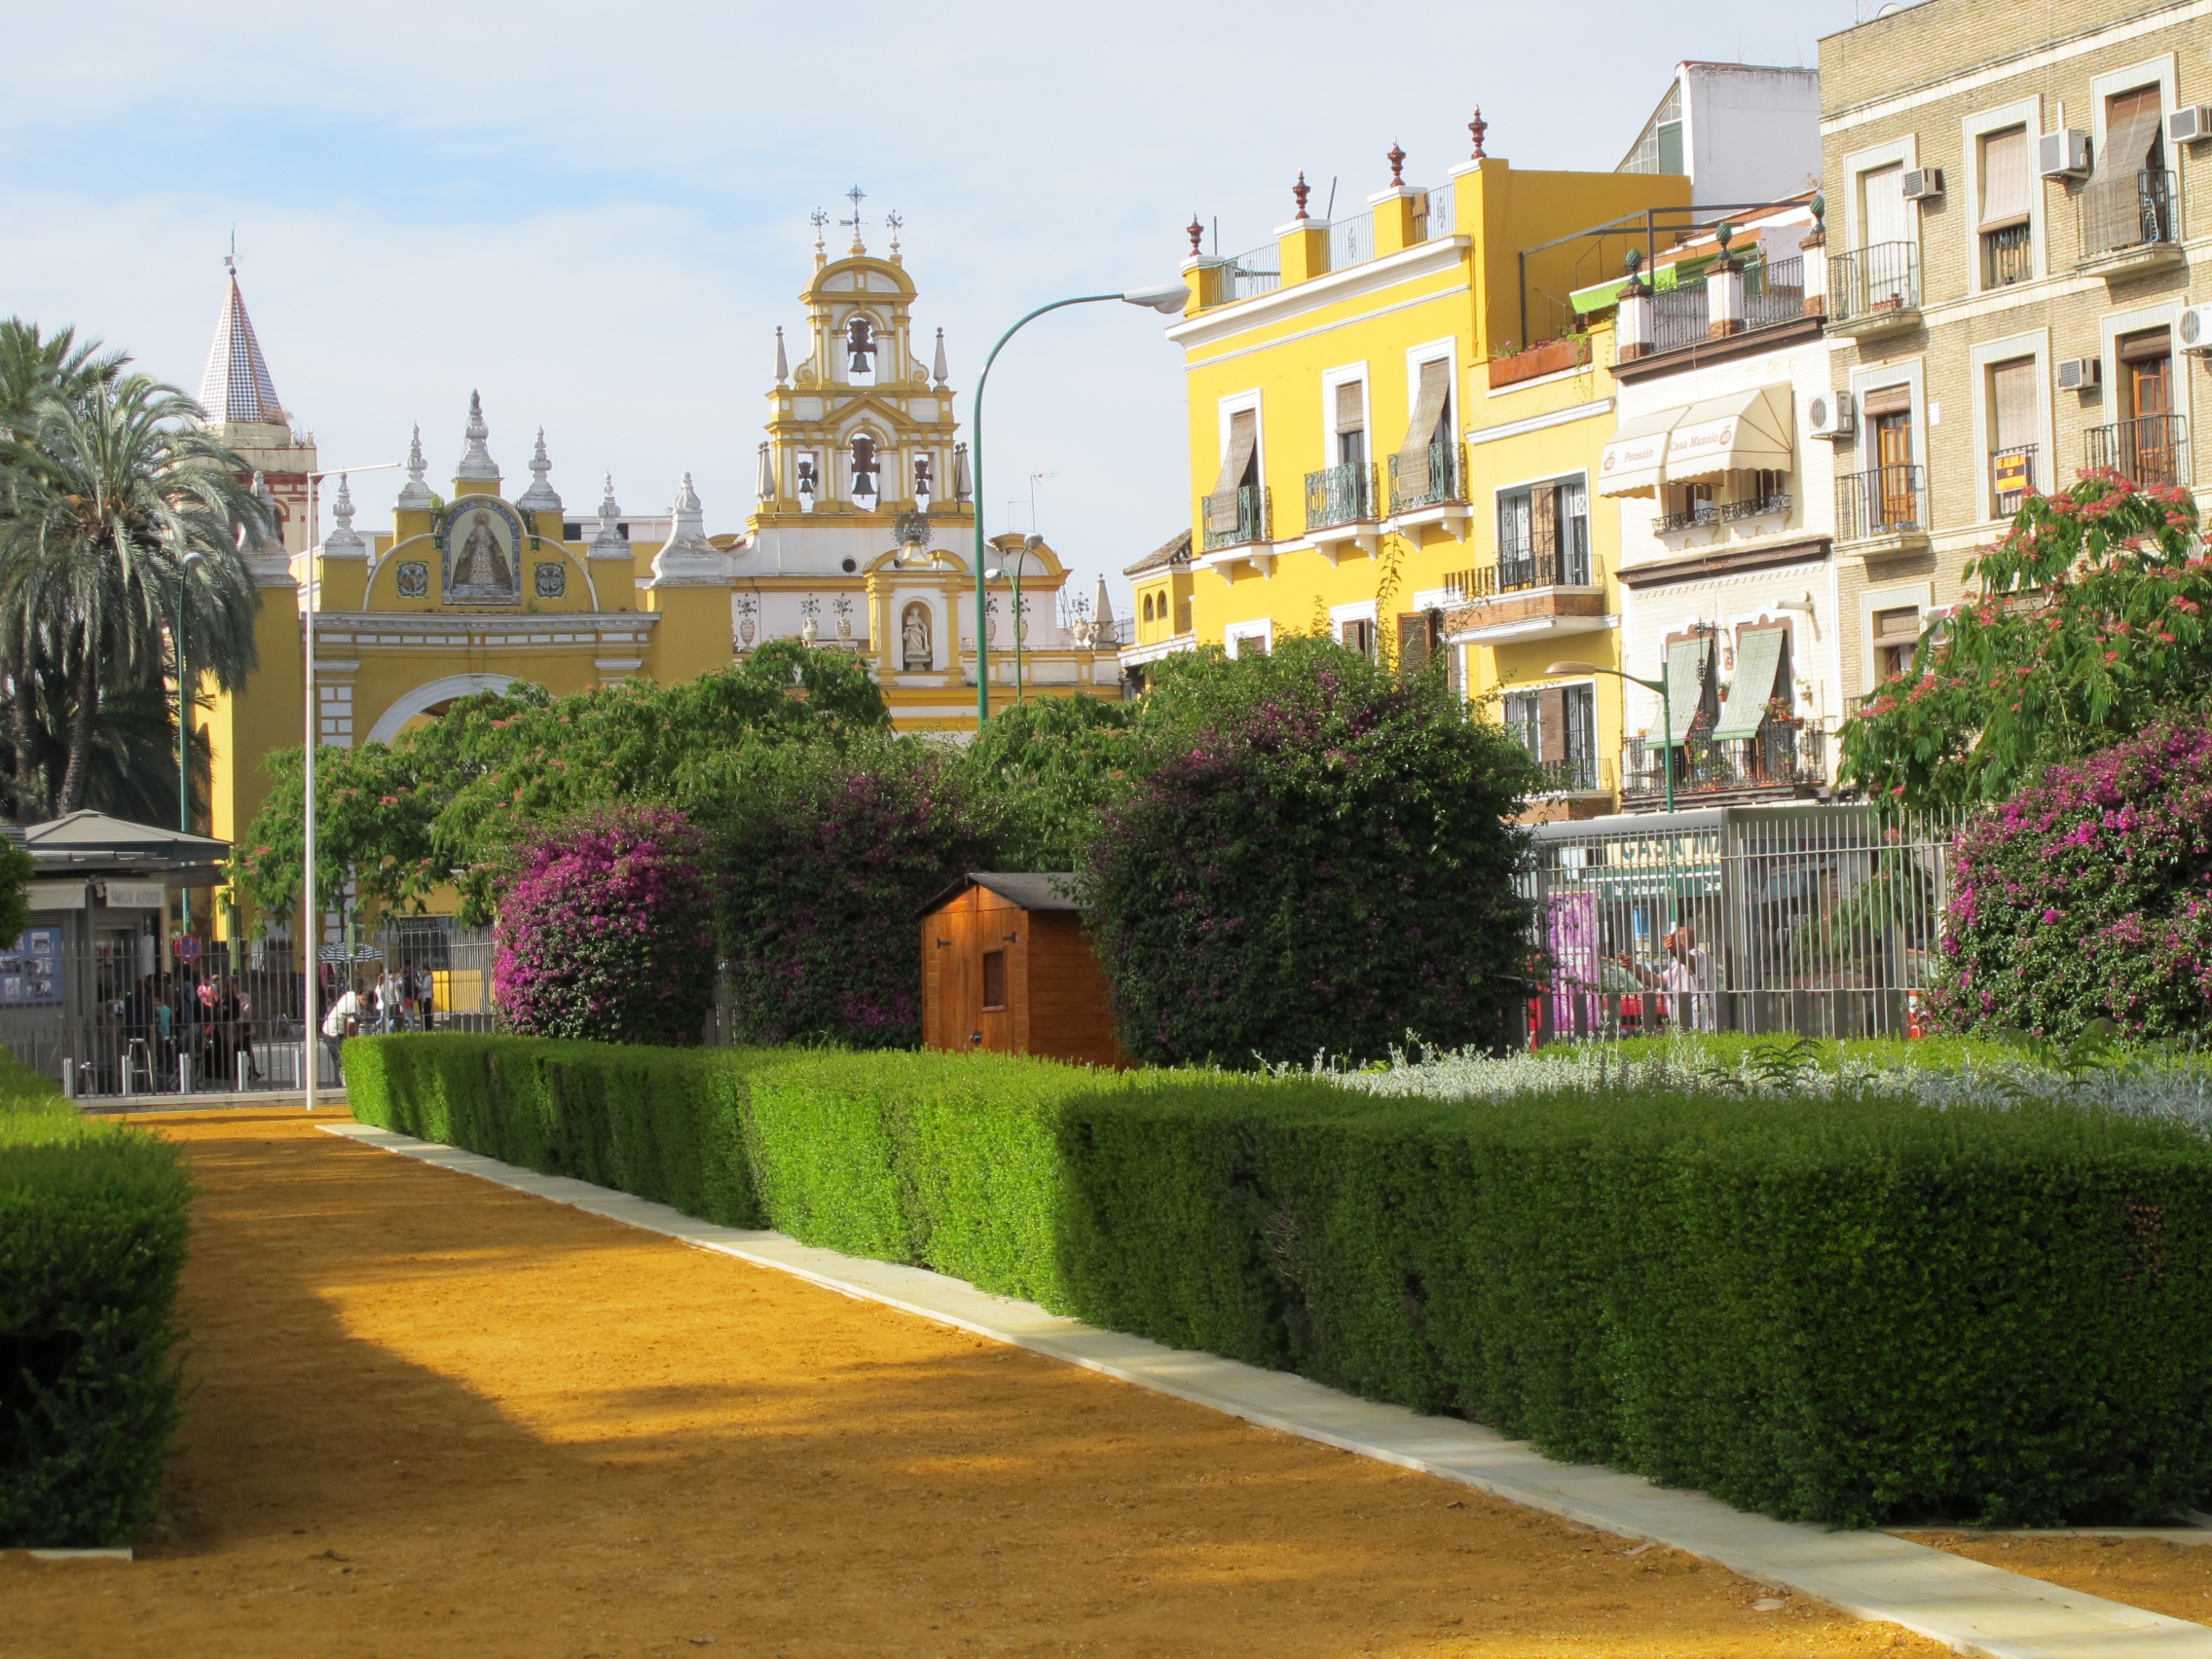
house, town, chateau, palace, city, cityscape, downtown, color, plaza, landmark, waterway, courtyard, seville, town square, estate, neighbourhood, residential area, human settlement